Hungary

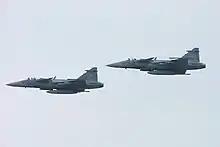
JAS 39 Gripen multirole combat aircraft

The President of the Republic (") serves as the head of state and is elected by the National Assembly every five years. The president is invested primarily with representative responsibilities and powers: receiving foreign heads of state, formally nominating the prime minister at the recommendation of the National Assembly, and serving as commander-in-chief of the armed forces. Importantly, the president is also invested with veto power and may send legislation to the 15-member Constitutional Court for review. The third most significant governmental position in Hungary is the Speaker of the National Assembly, who is elected by the National Assembly and responsible for overseeing the daily sessions of the body.